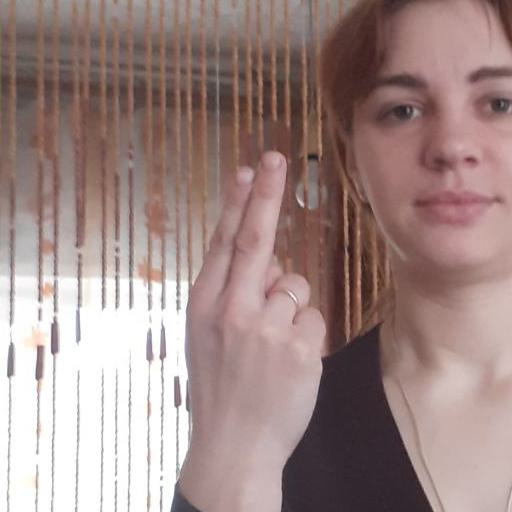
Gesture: two_up_inverted